Vitrophyre

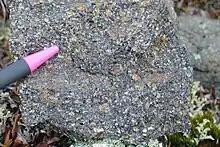
Example of a rhyolitic vitrophyre; large phenocrysts are set in the black glassy matrix

A vitrophyre is a porphyritic volcanic rock in which phenocrysts are embedded in a glassy matrix. Vitrophyres are contrasted from typical porphyritic rocks in that the latter has both crystalline phenocrysts (larger grains) and a crystalline matrix (smaller grains), whereas the former has a distinctly glassy matrix.